African-American family structure

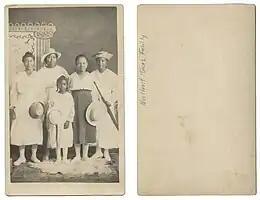
An African American family, photographed between 1918 and 1922.

Family structure refers to the composition of a family, including present members and important figures from the past, as well as the quality of relationships among them. It can be visualized using a genogram to depict the family's structure, composition, and relationships. A nuclear family consists of a pair of adults and their sociologically recognized biological chlldren.